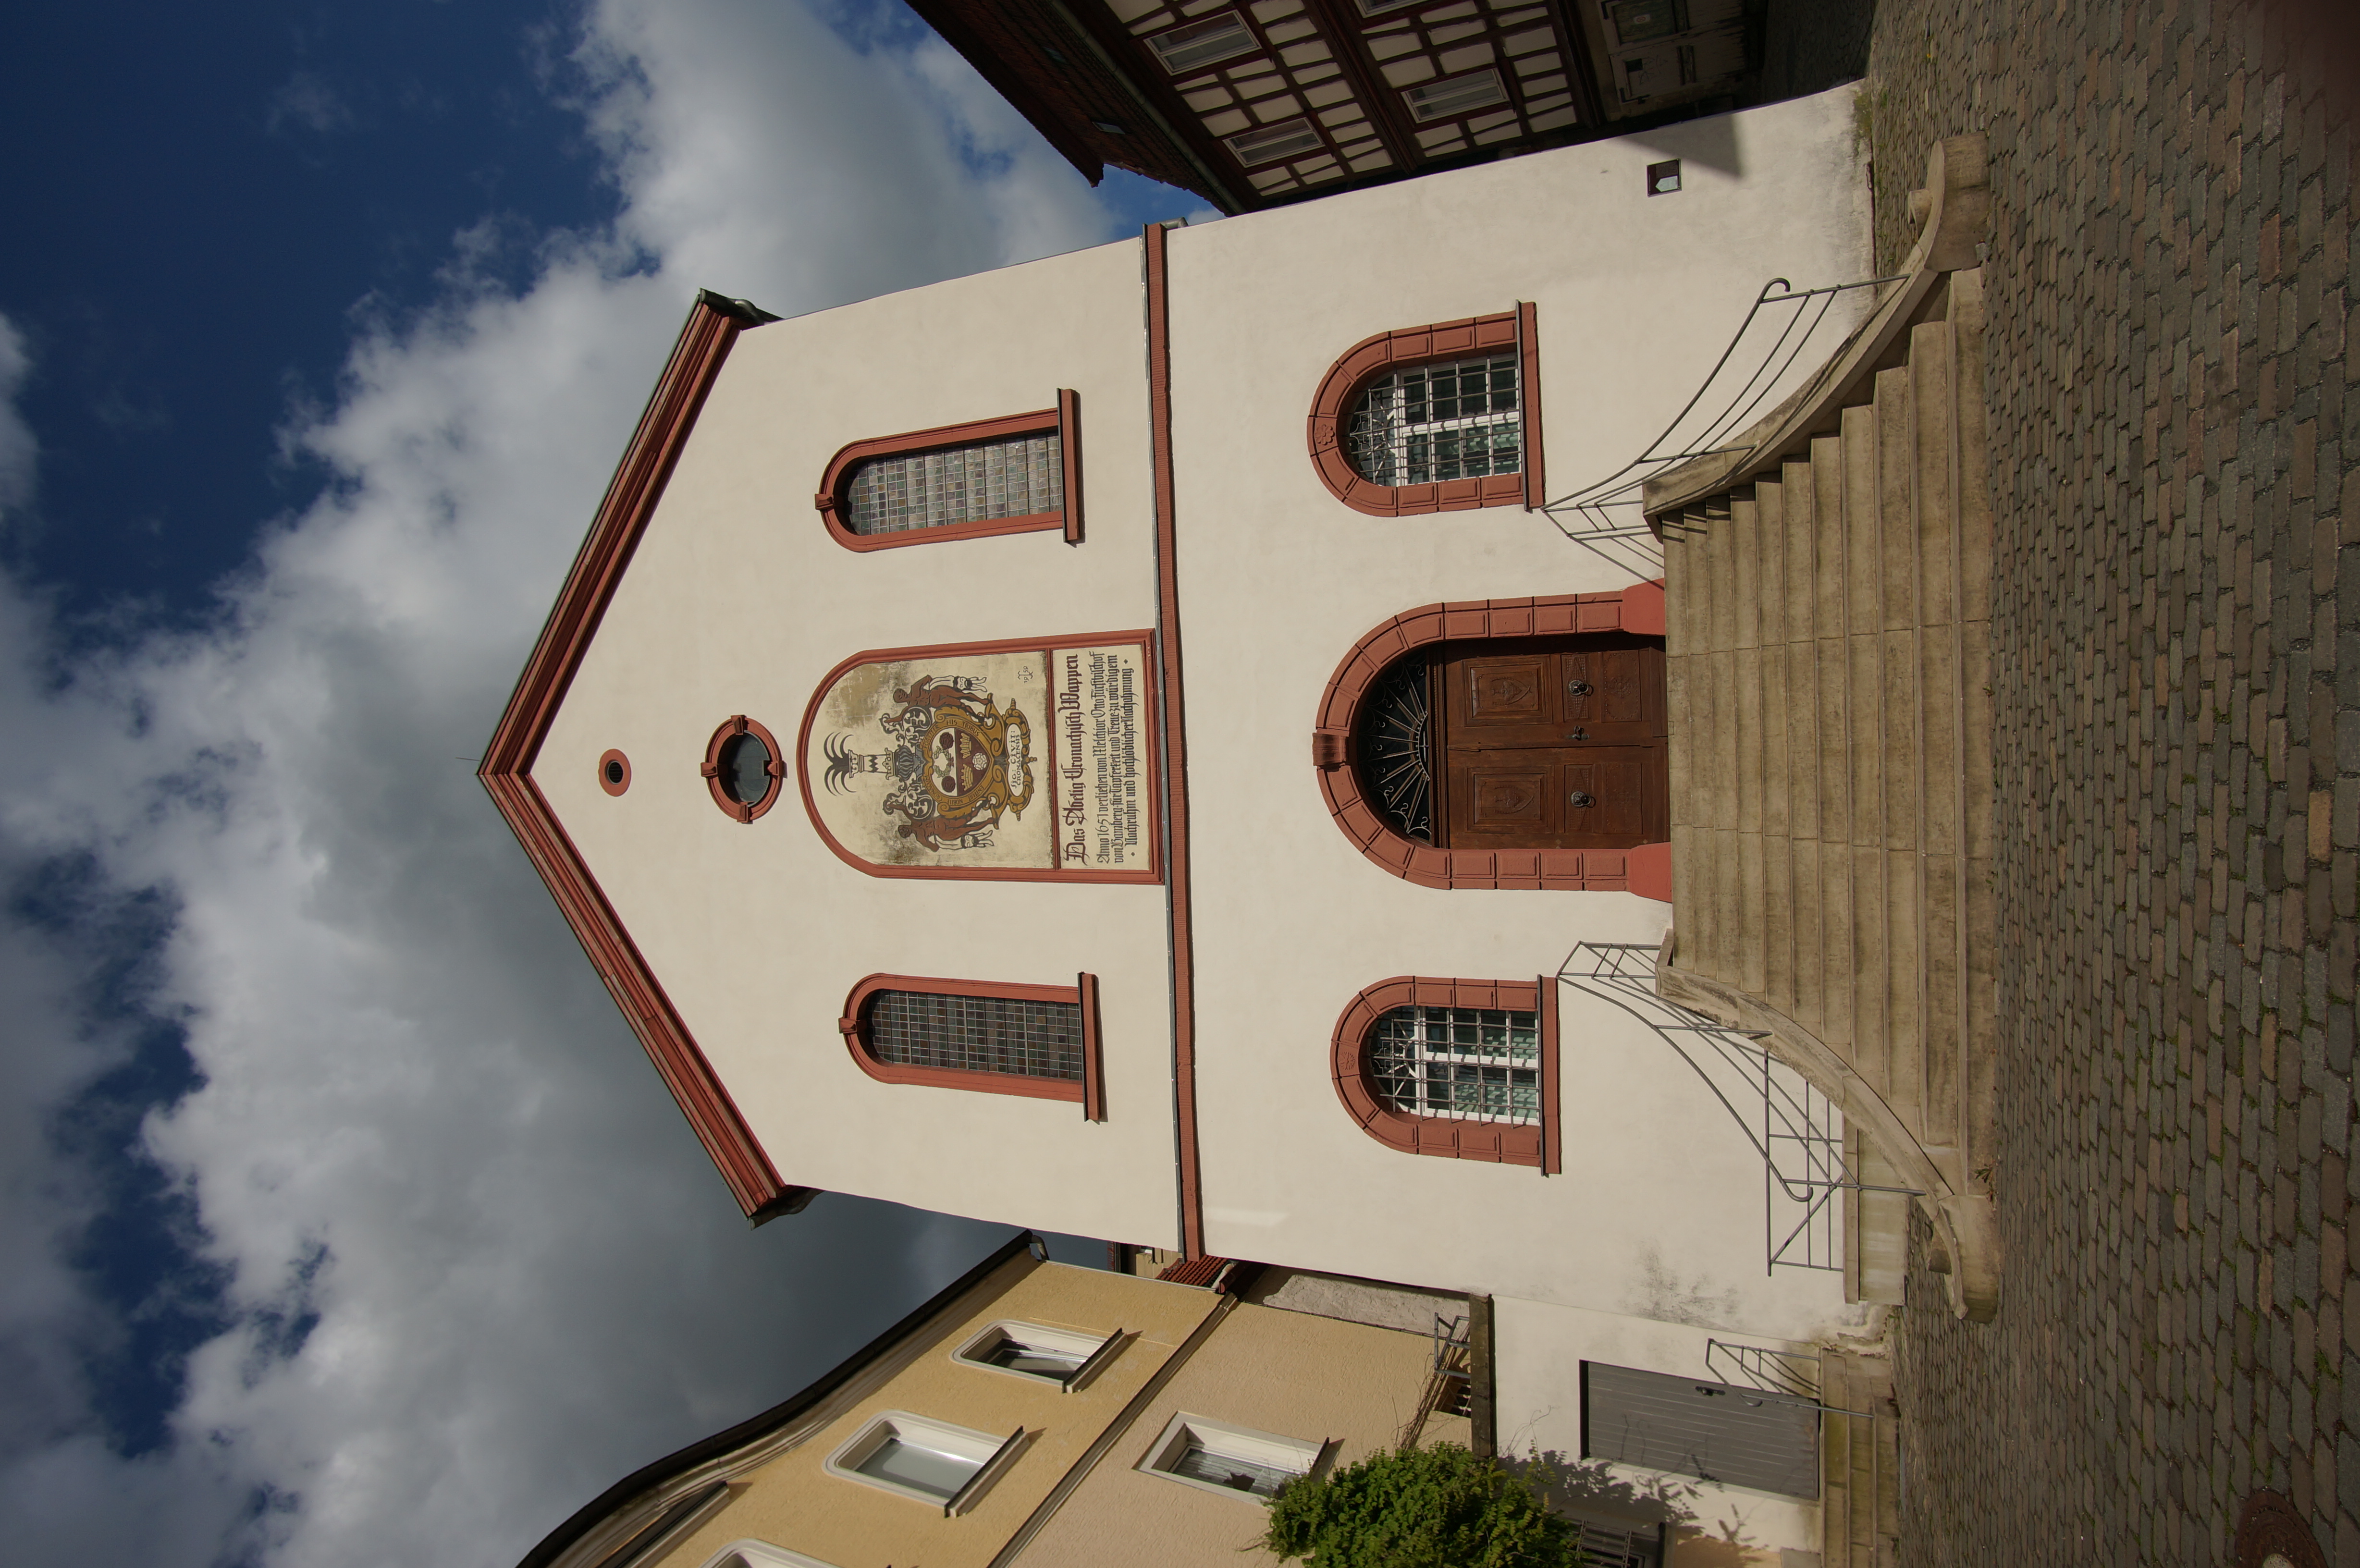
architecture, house, building, facade, church, chapel, place of worship, 2016, germany, deutschland, synagogue, walimex, 12mm, samyang, sony, bayern, estate, nex, nex6, lenstagged, steffenzahn, samyang12mm, walimex12mm, kronach